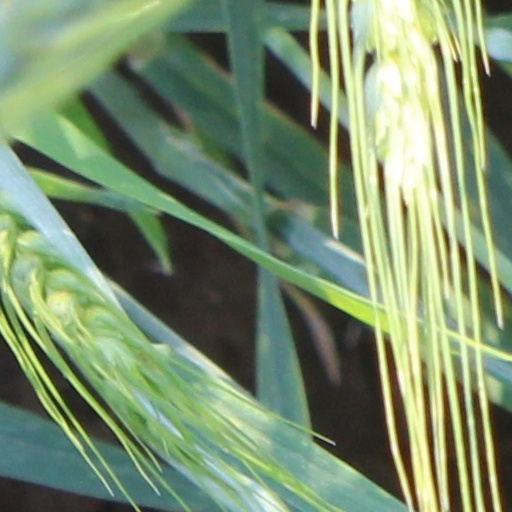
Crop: wheat